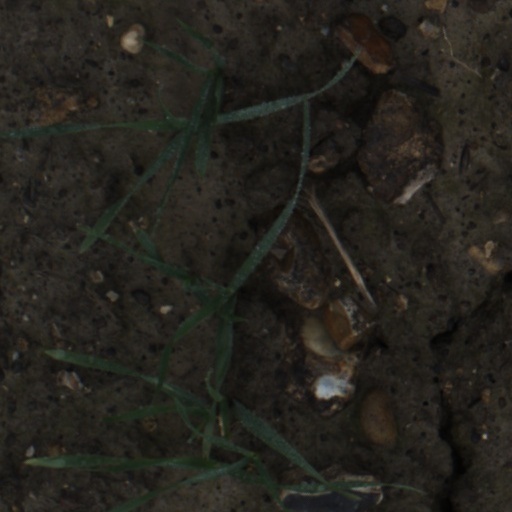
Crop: wheat